Apollo Lunar Module

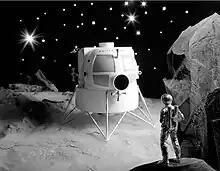
This 1963 model depicts the second LEM design, which gave rise to informal references as "the bug".

The Lunar Module (originally designated the Lunar Excursion Module, known by the acronym LEM) was designed after NASA chose to reach the Moon via Lunar Orbit Rendezvous (LOR) instead of the direct ascent or Earth Orbit Rendezvous (EOR) methods. Both direct ascent and EOR would have involved landing a much heavier, complete Apollo spacecraft on the Moon. Once the decision had been made to proceed using LOR, it became necessary to produce a separate craft capable of reaching the lunar surface and ascending back to lunar orbit.